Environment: real
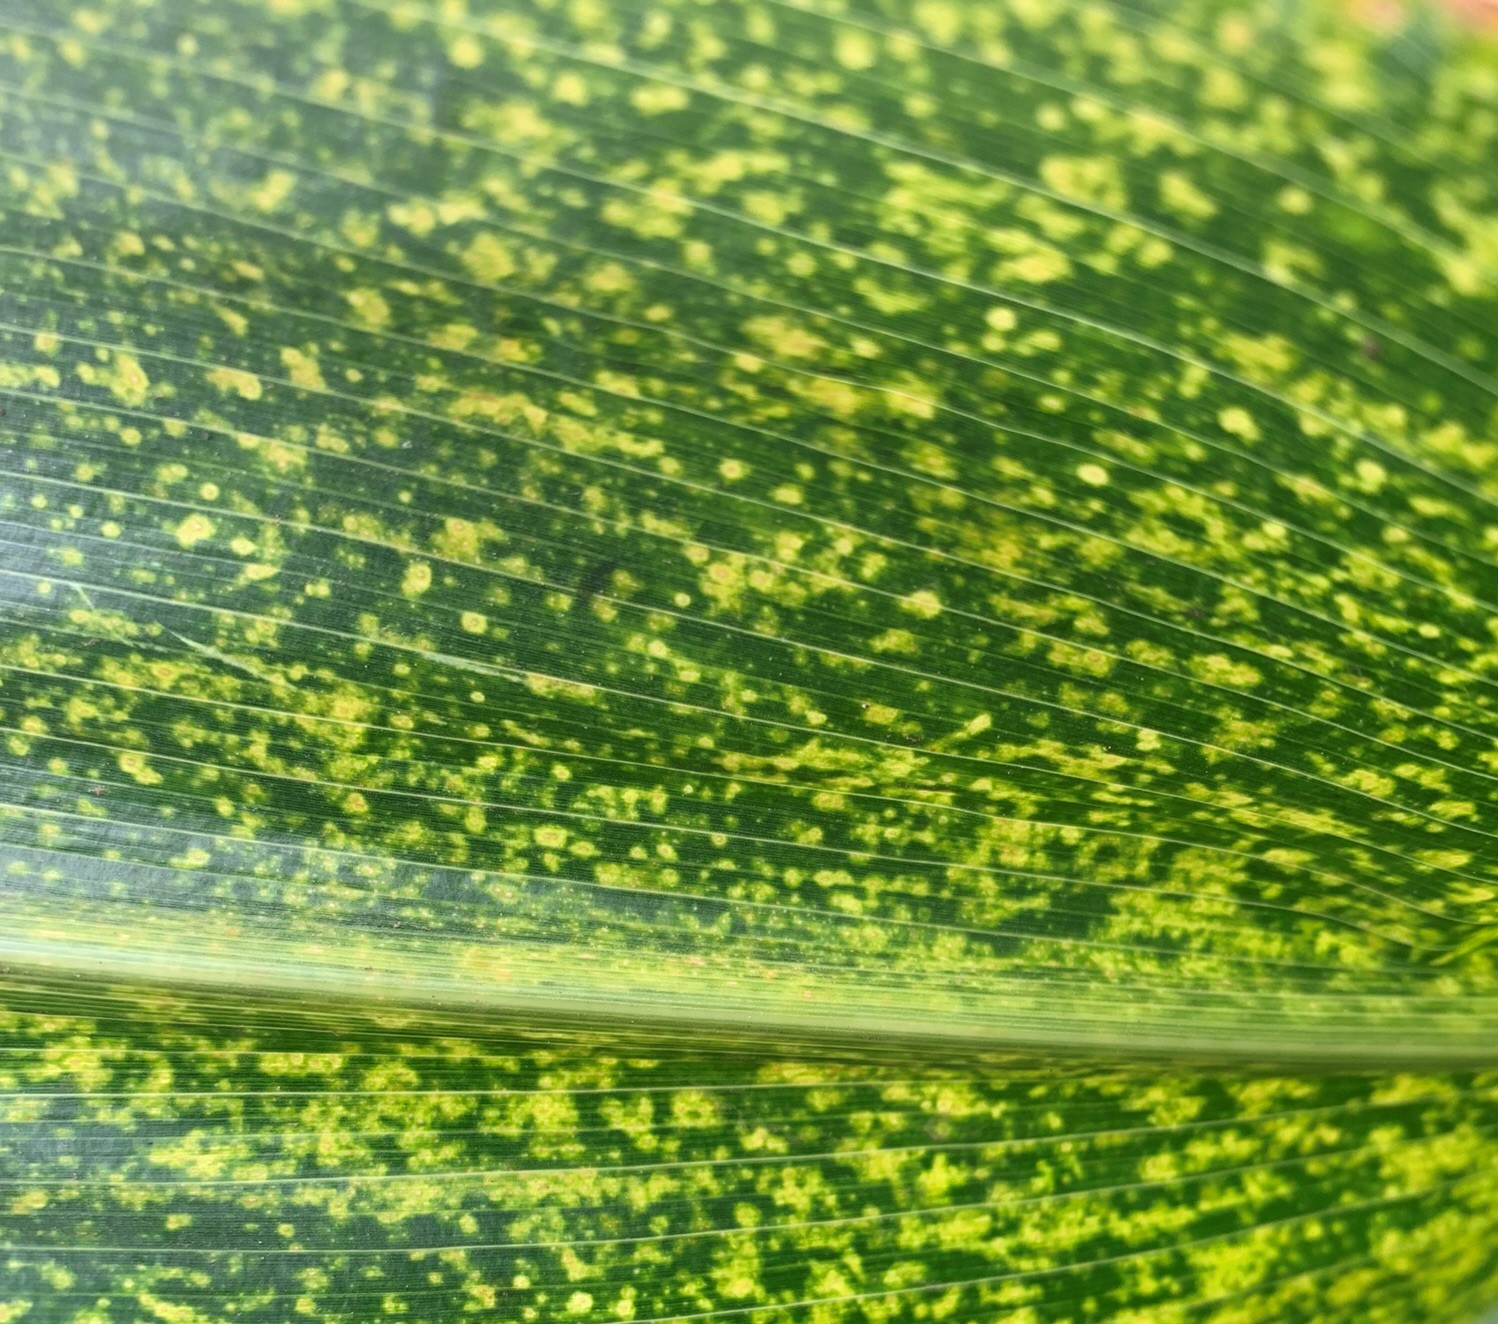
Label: lethal_necrosis